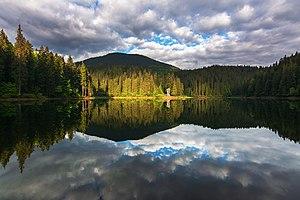
L’oblast de Transcarpatie est une subdivision administrative de l'Ukraine. Sa capitale est la ville d'Oujhorod.
Cet article recense les zones humides d'Ukraine concernées par la convention de Ramsar.